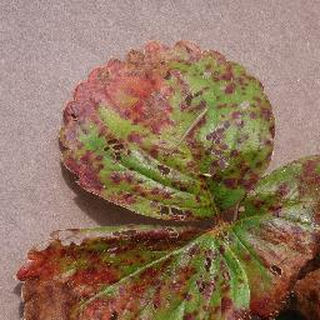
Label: strawberry_leaf_scorch